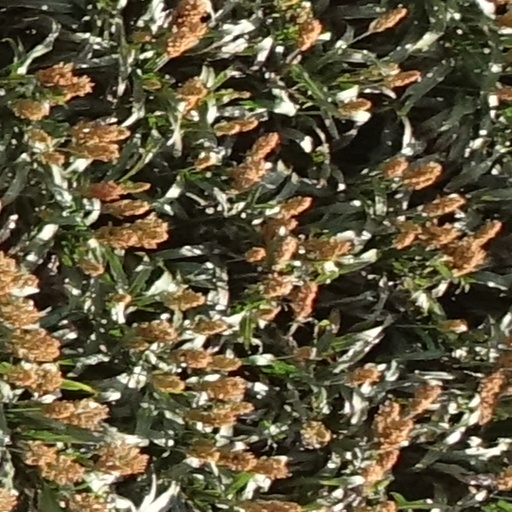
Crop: sorghum